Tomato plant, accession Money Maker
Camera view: bottom (45 deg); turntable rotation: 330 degrees
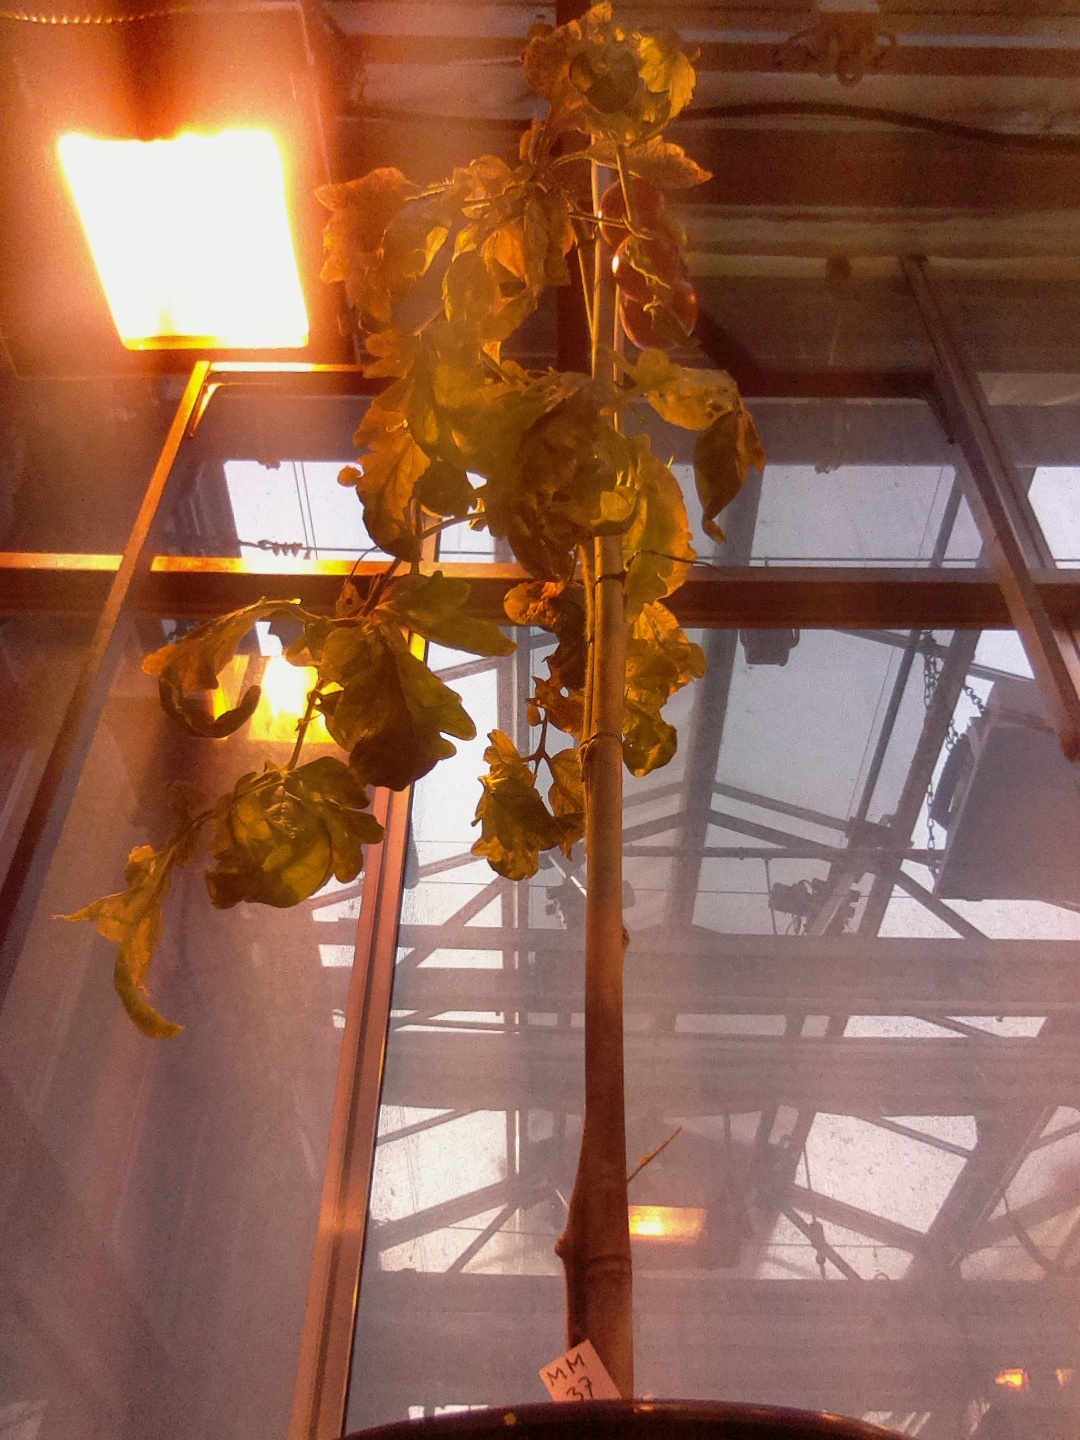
BBCH growth stage 89: 90%-100% of fruits show typical fully ripe color